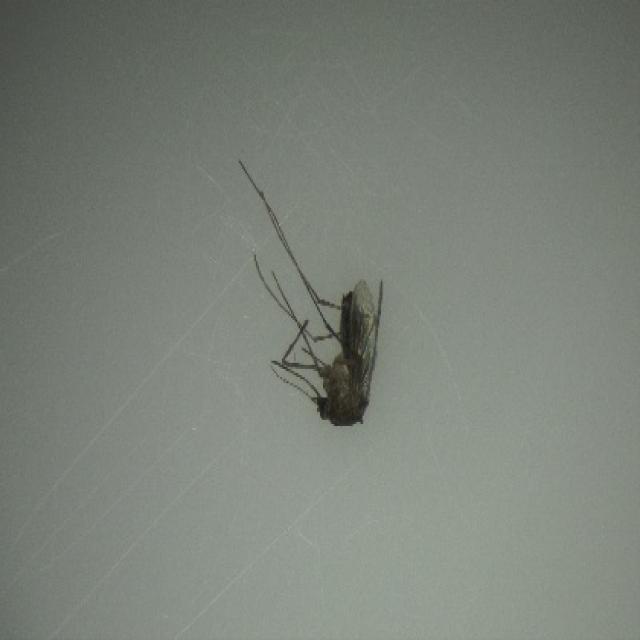
Species: culex_tritaeniorhynchus